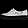
Label: Sneaker